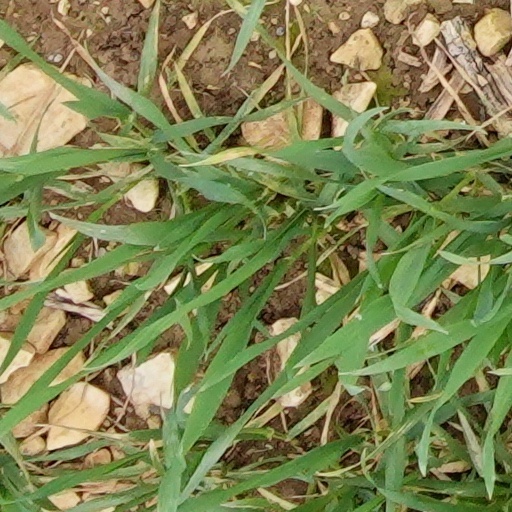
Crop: wheat